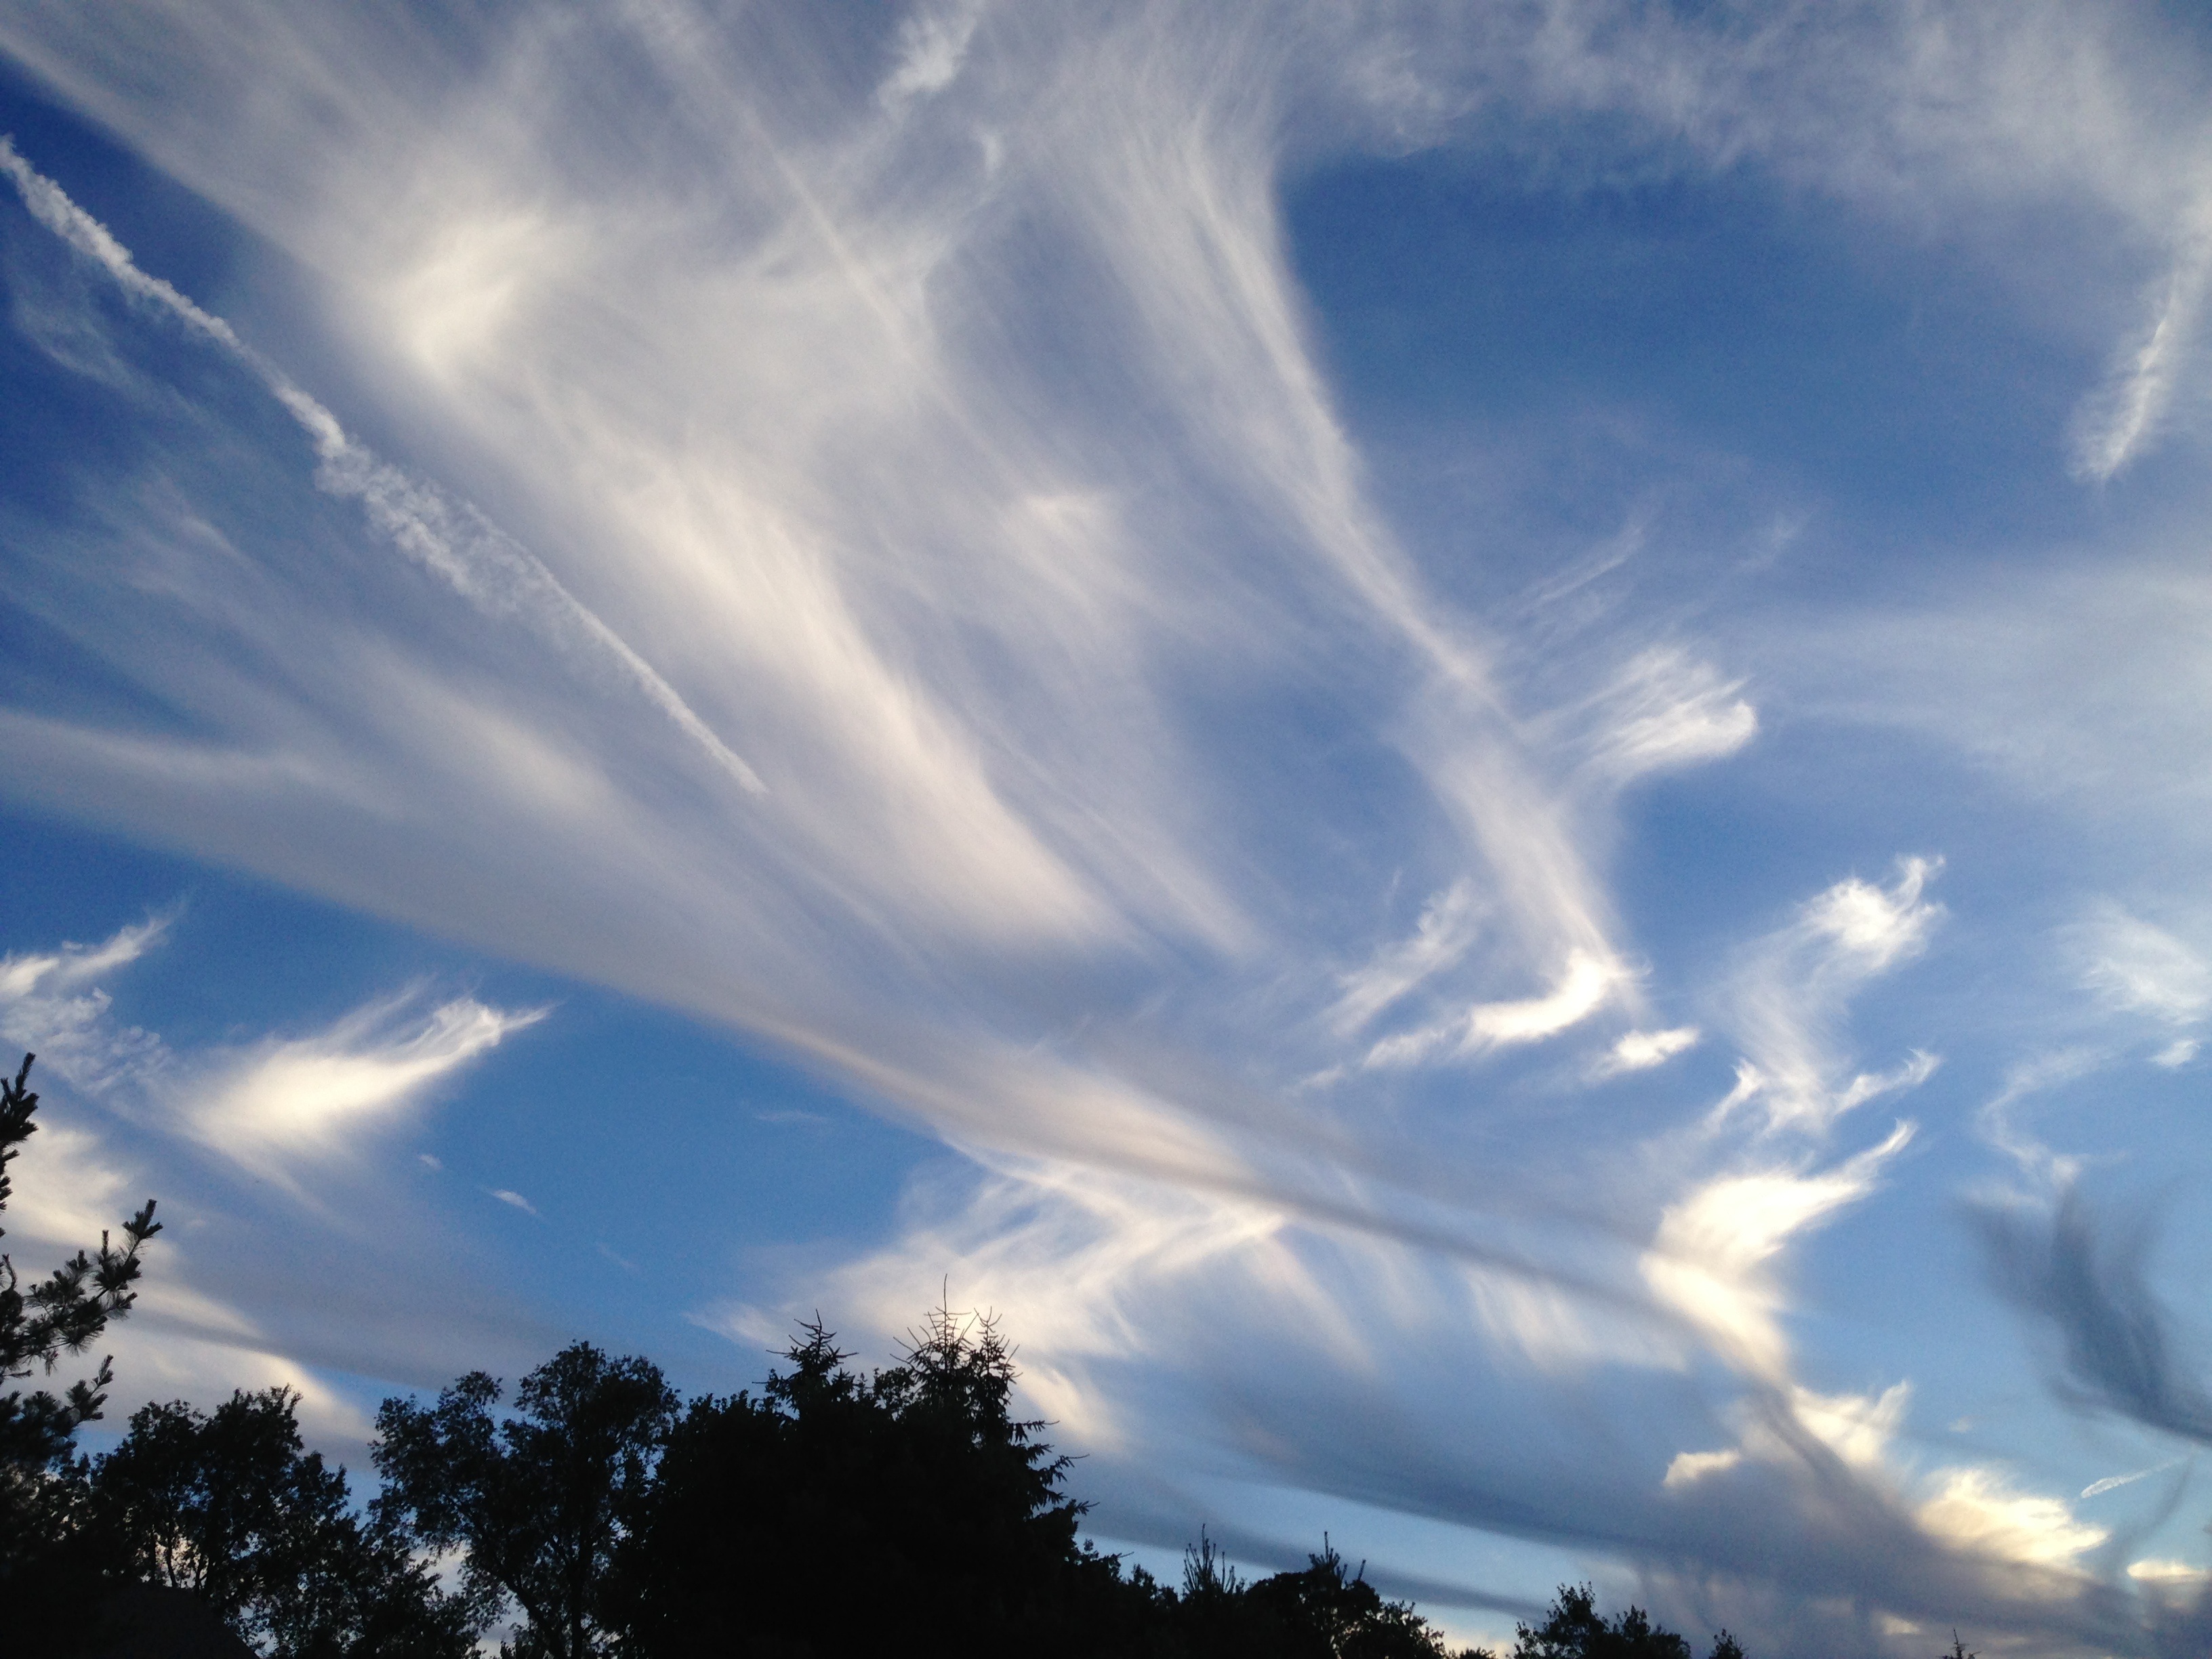
horizon, cloud, sky, sun, sunlight, air, dawn, atmosphere, dusk, daytime, pattern, high, weather, cumulus, blue, clouds, afterglow, meteorological phenomenon, atmosphere of earth